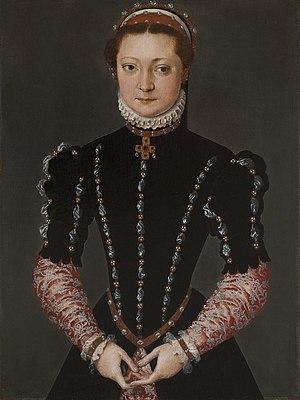
Portrait of a noble young lady
Pieter Pourbus, né à Gouda en 1523 et mort à Bruges le 30 janvier 1584, est un peintre, dessinateur, ingénieur et cartographe de la Renaissance flamande, actif à Bruges au XVIᵉ siècle. Il est principalement connu pour sa peinture religieuse et ses portraits.
Anne d'Egmont, mieux connue sous le nom d'Anna van Buren, comtesse de Buren et dame d'Egmont, est la première épouse de Guillaume Iᵉʳ d'Orange-Nassau, dit Guillaume le Taciturne.